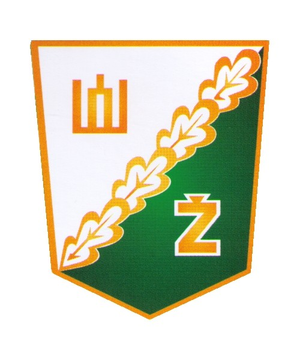
Le FK Žalgiris est un club lituanien de football fondé en 1947 et basé à Vilnius.